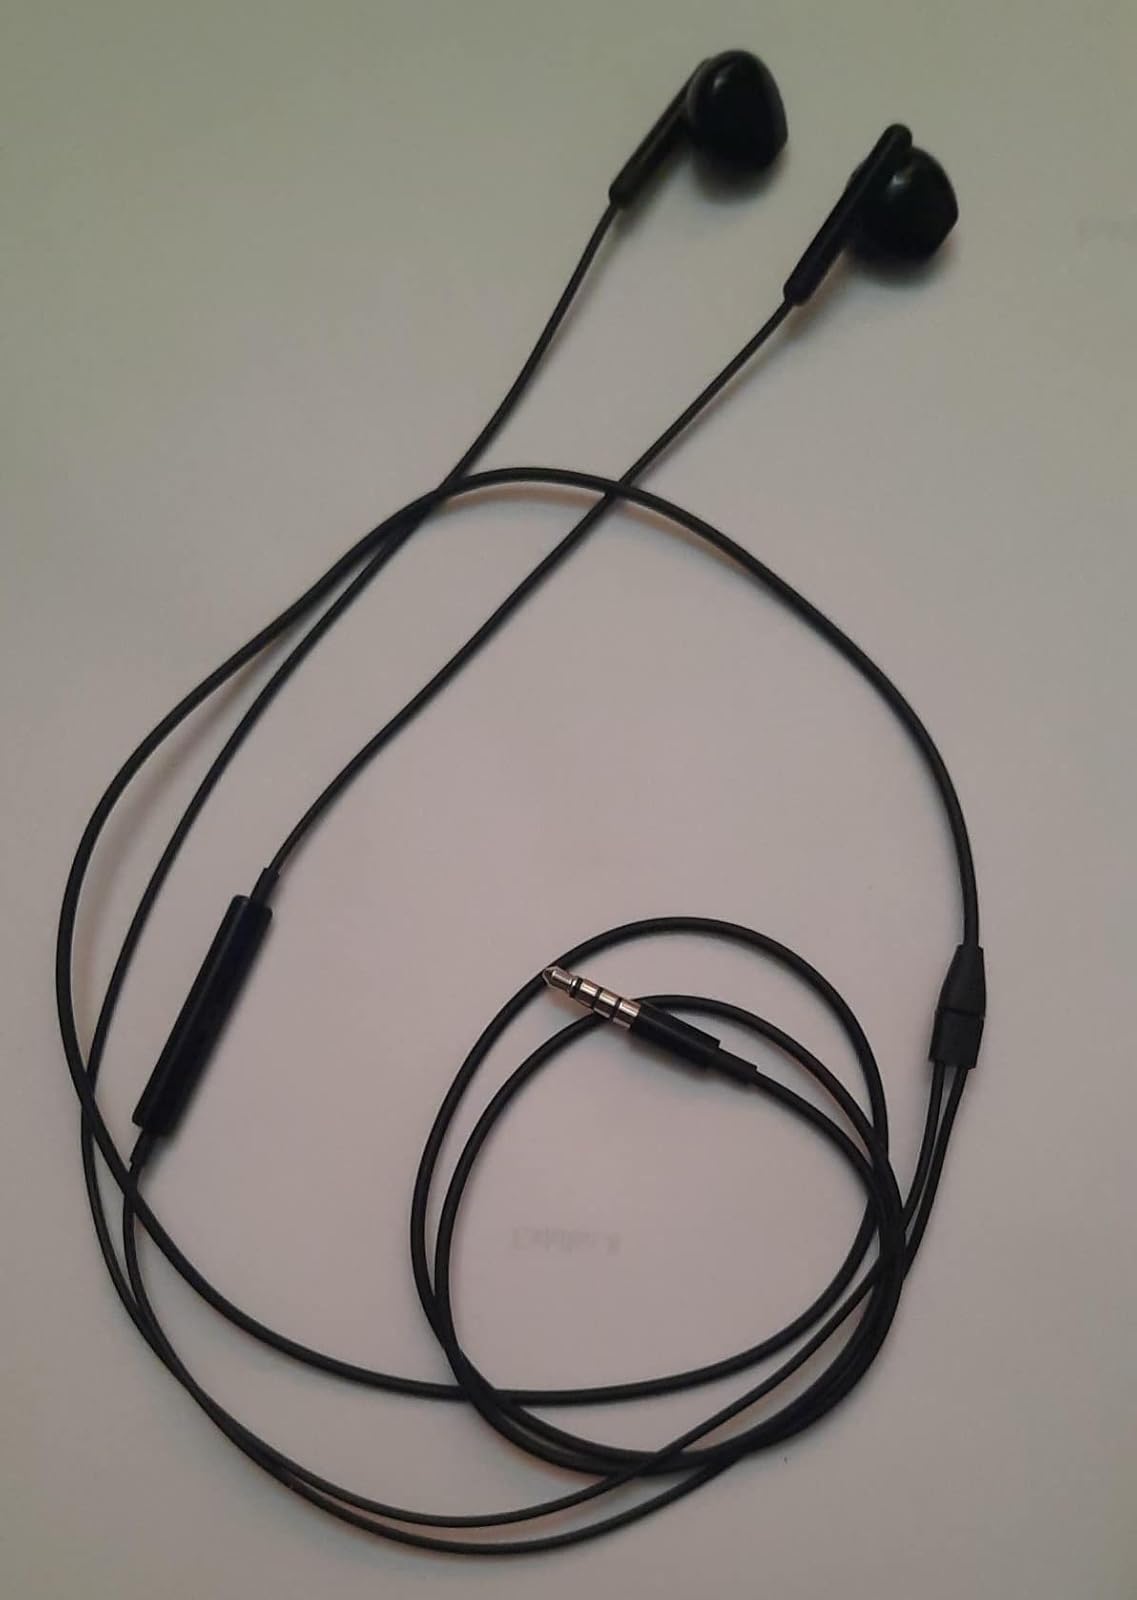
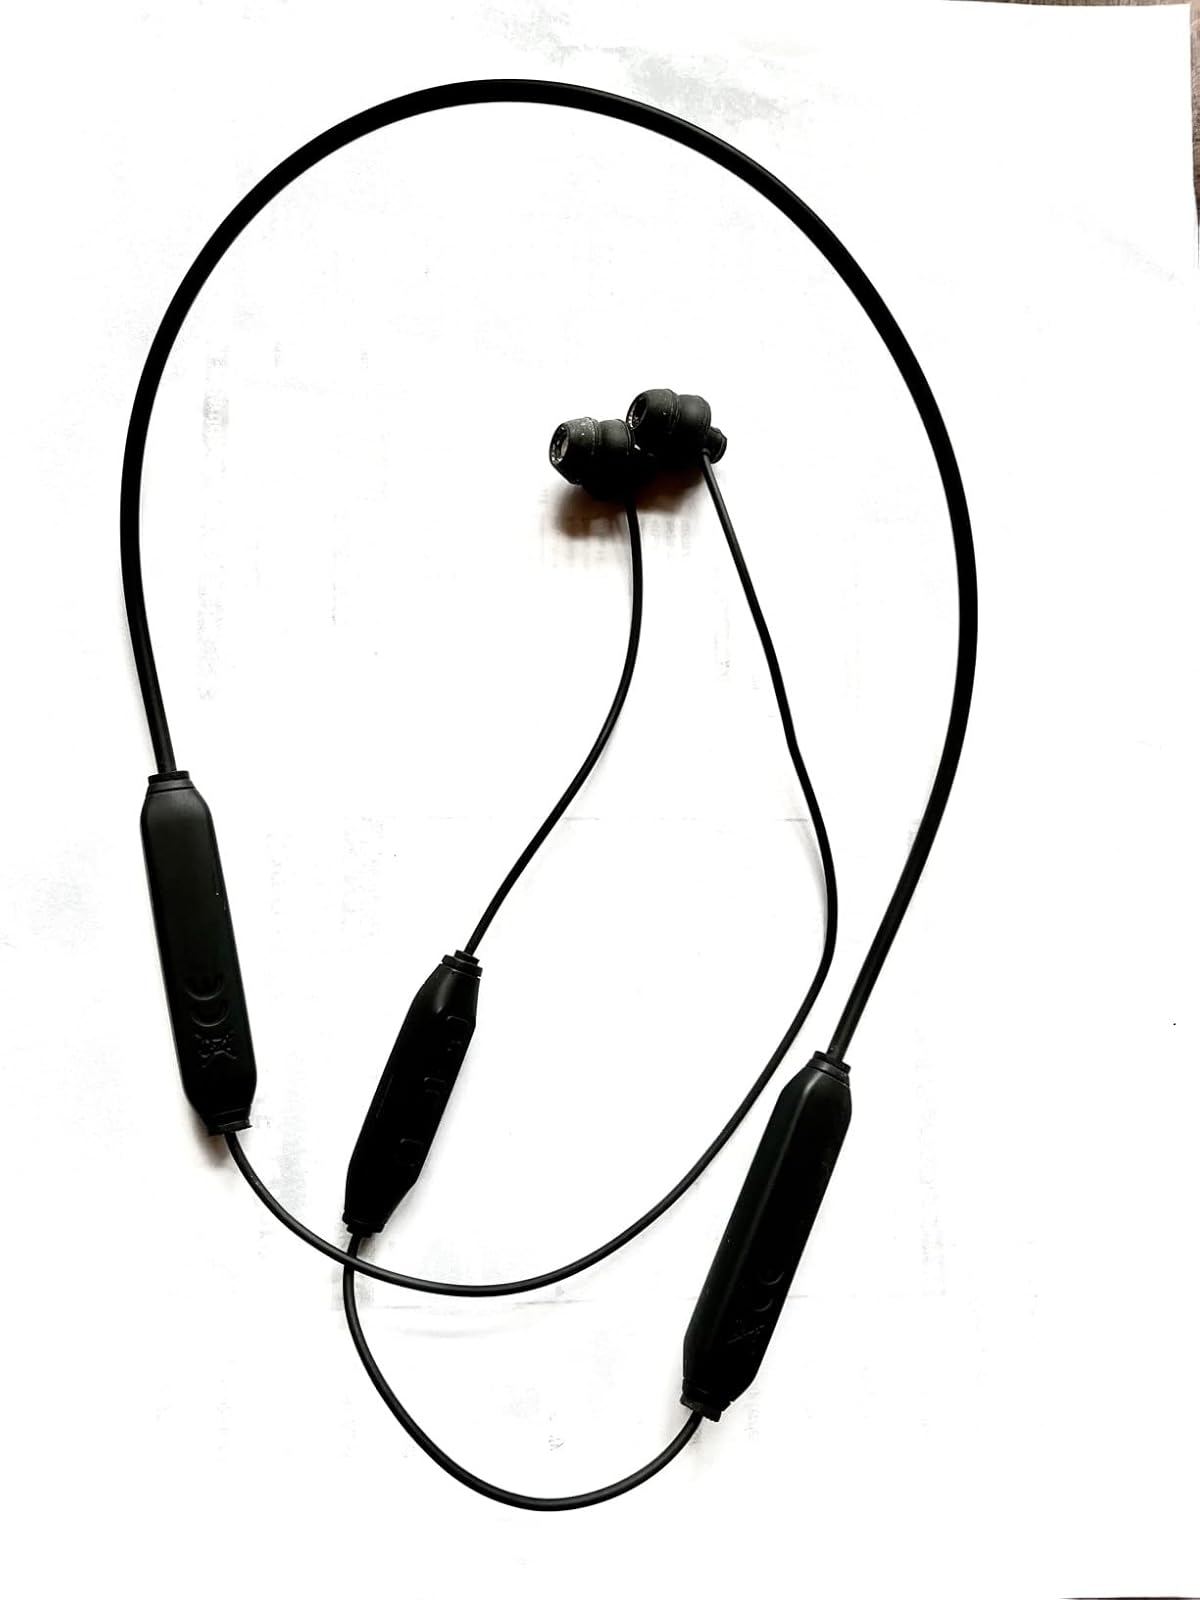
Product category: earbuds
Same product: no